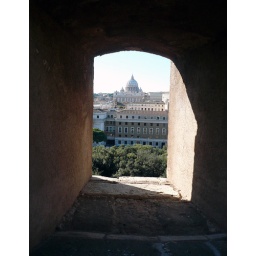
A view of the Vatican from a stone window in St. Angelo's castle..